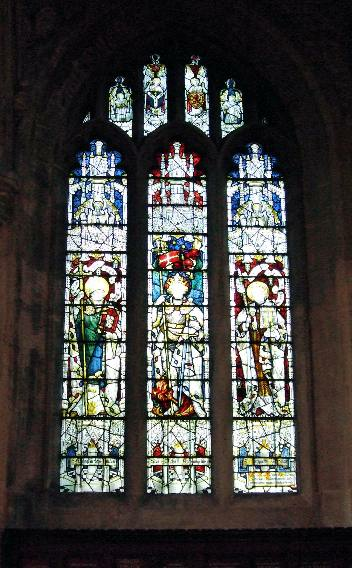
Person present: No